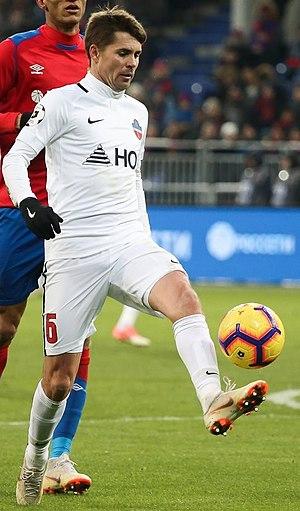
Dmitri Ievguenievitch Torbinski est un footballeur russe né le 28 avril 1984 à Norilsk. Il évolue au poste de milieu de terrain ou de ailier offensif.